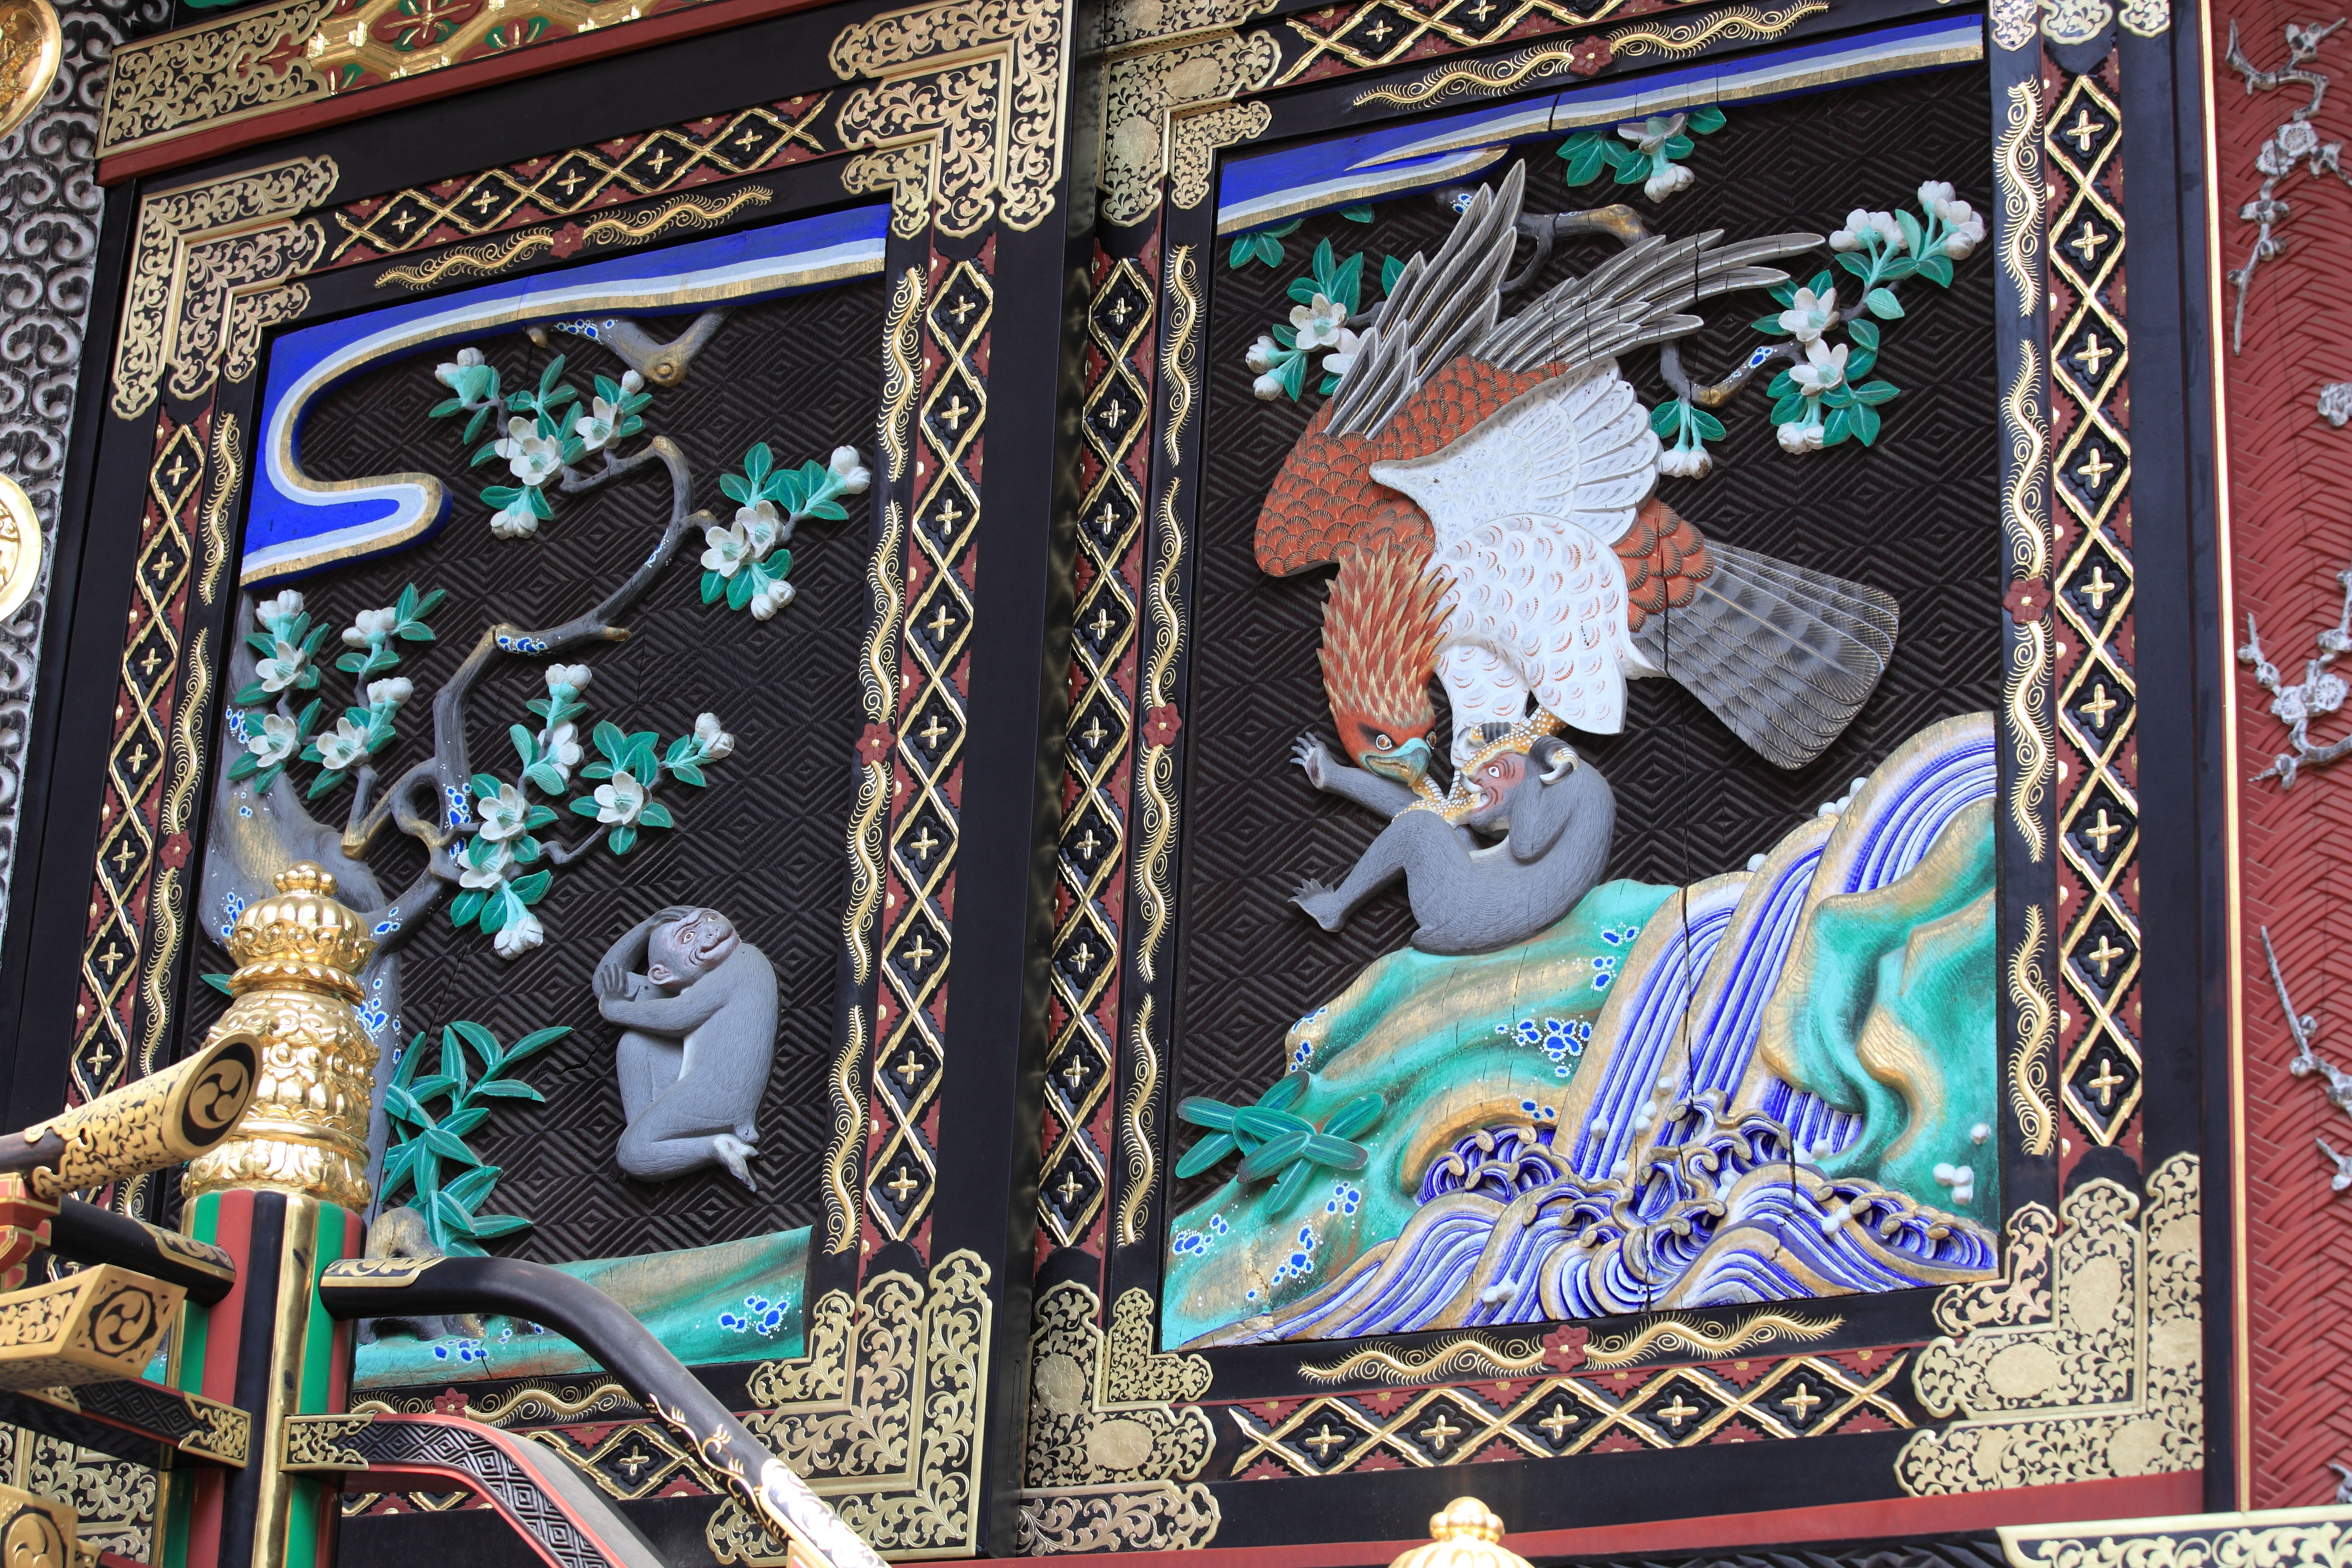
architecture, window, glass, high, color, exterior, religious, art, design, temple, japanese, mural, 5d, hires, markii, hi, res, resolution, saitama, kumagaya, menumashoudenzan